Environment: real
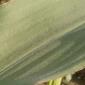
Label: healthy